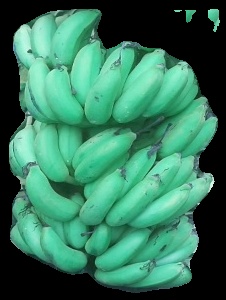
Variety: elakki-bale
Grade: grade1